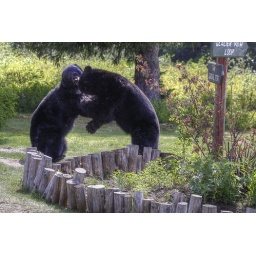
Taku Lake Lodge, 2 female black bears fighting over a cub